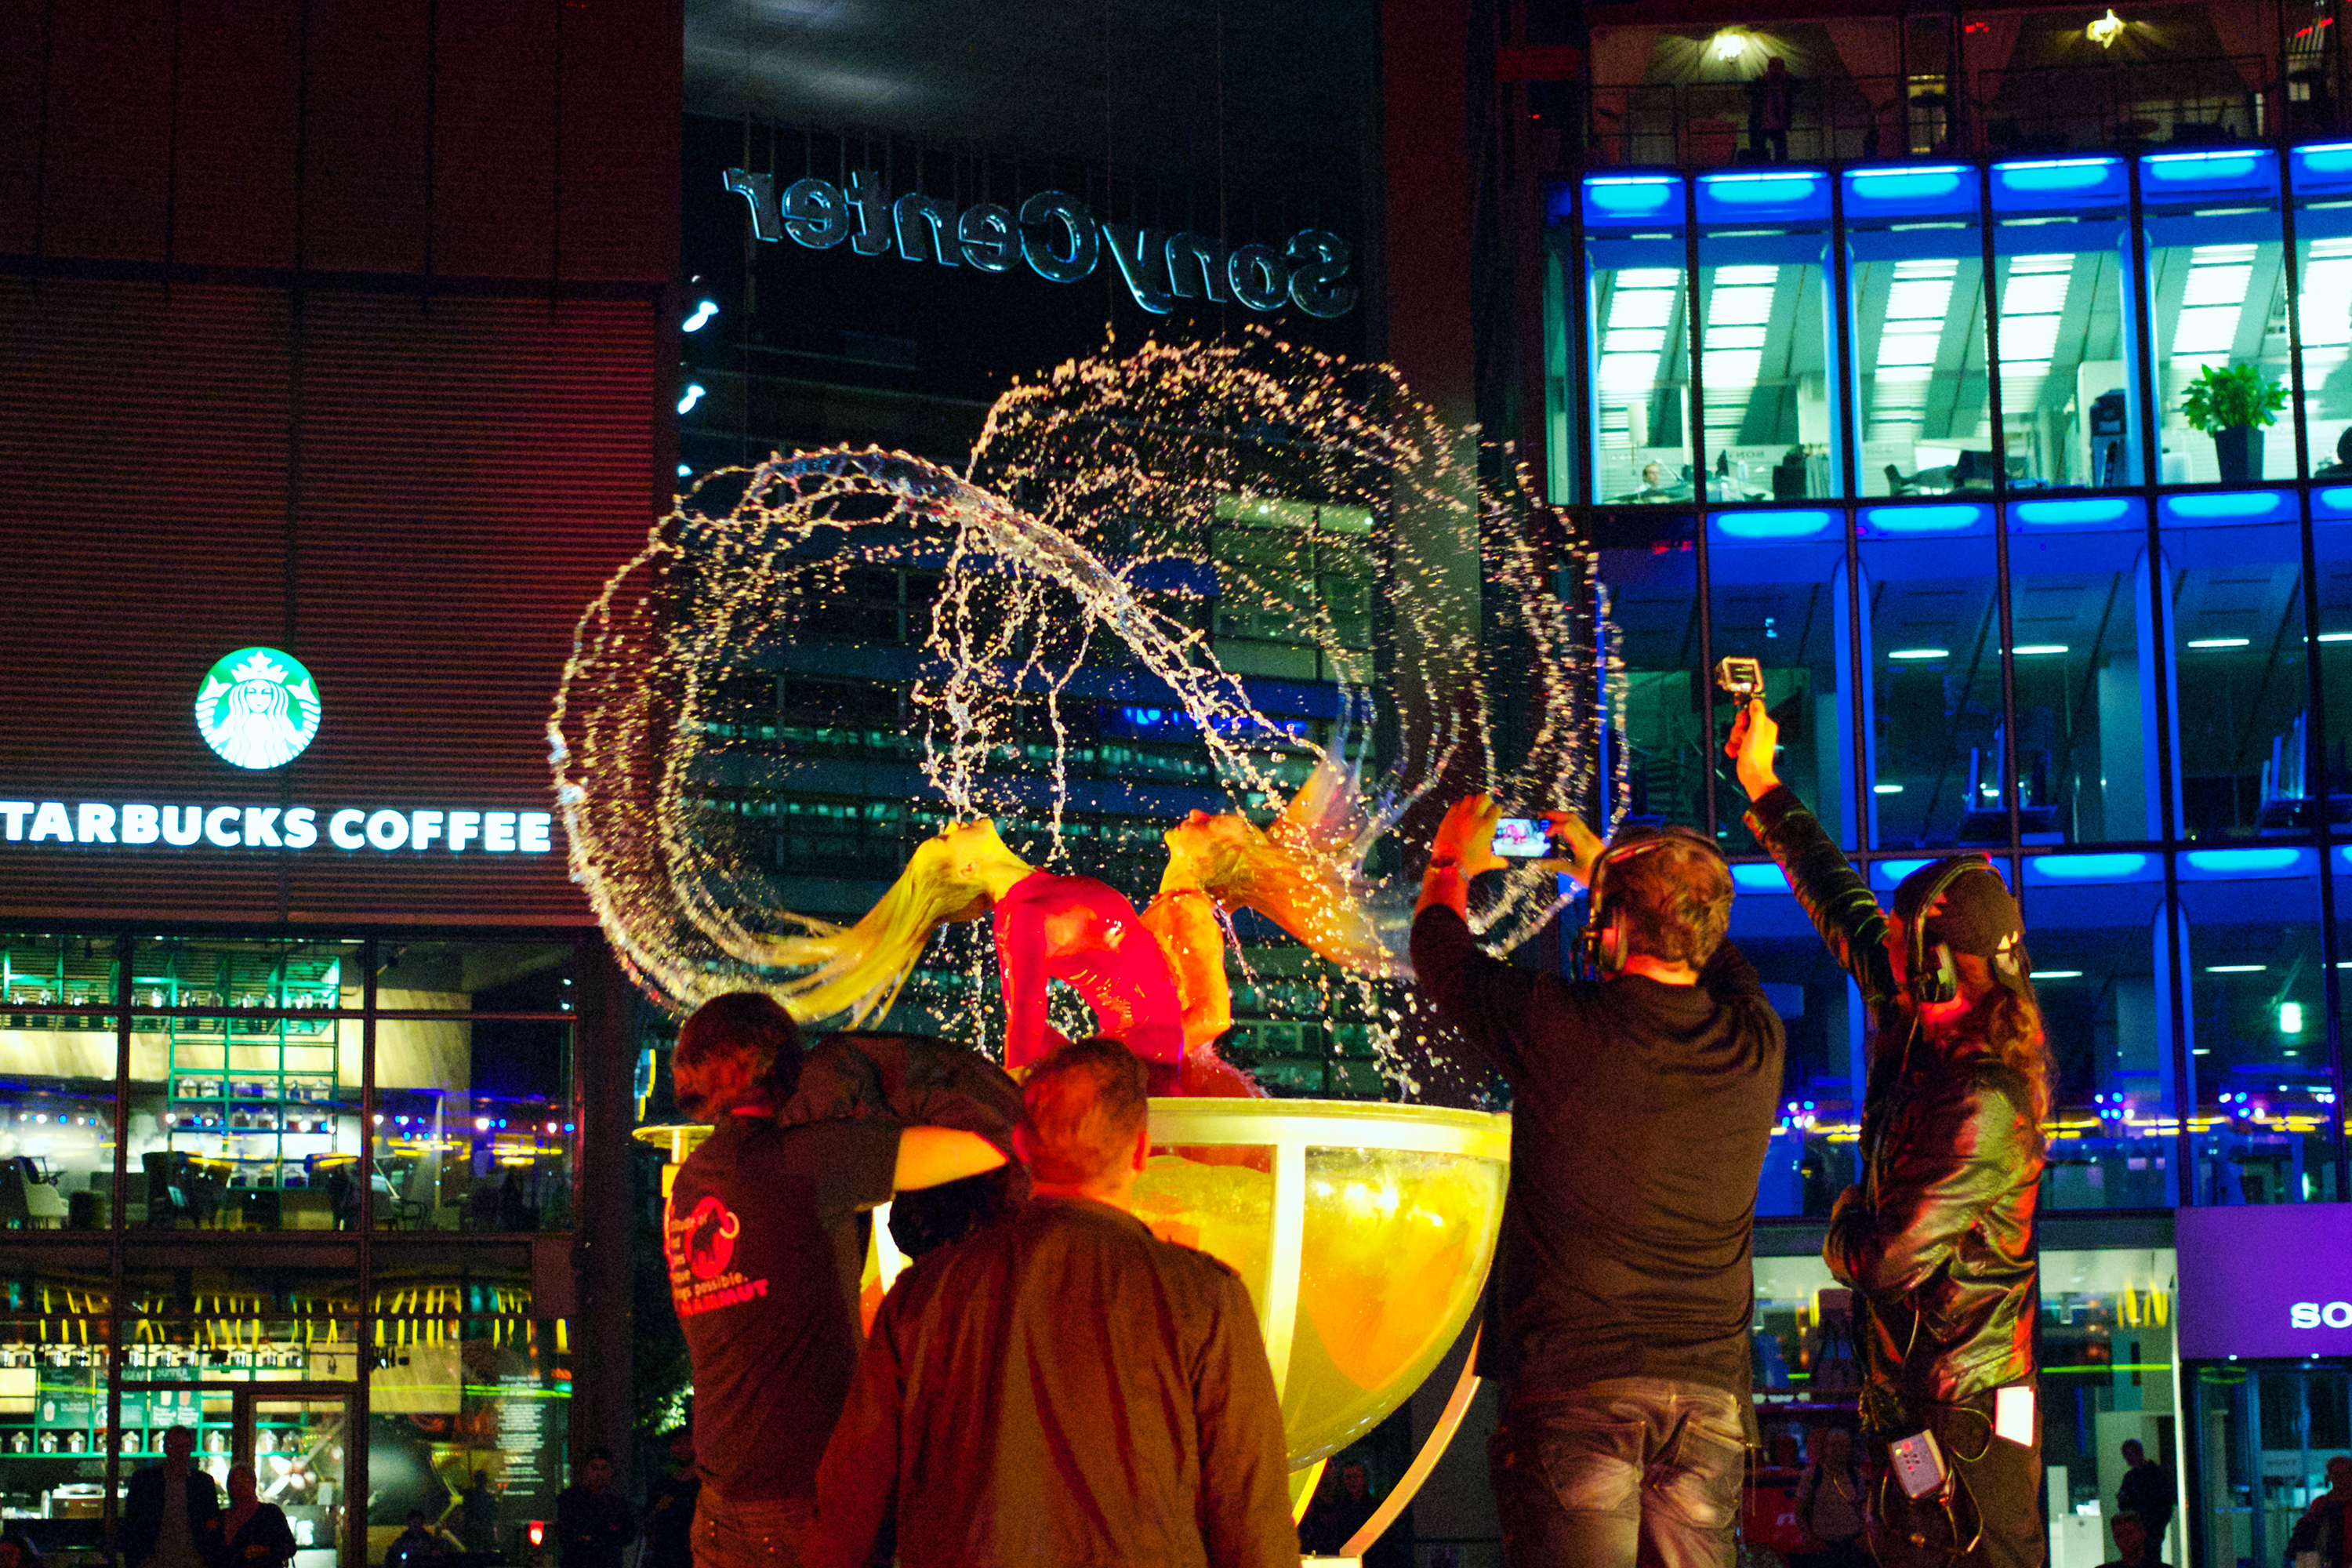
water, people, night, city, model, spring, show, art, fountain